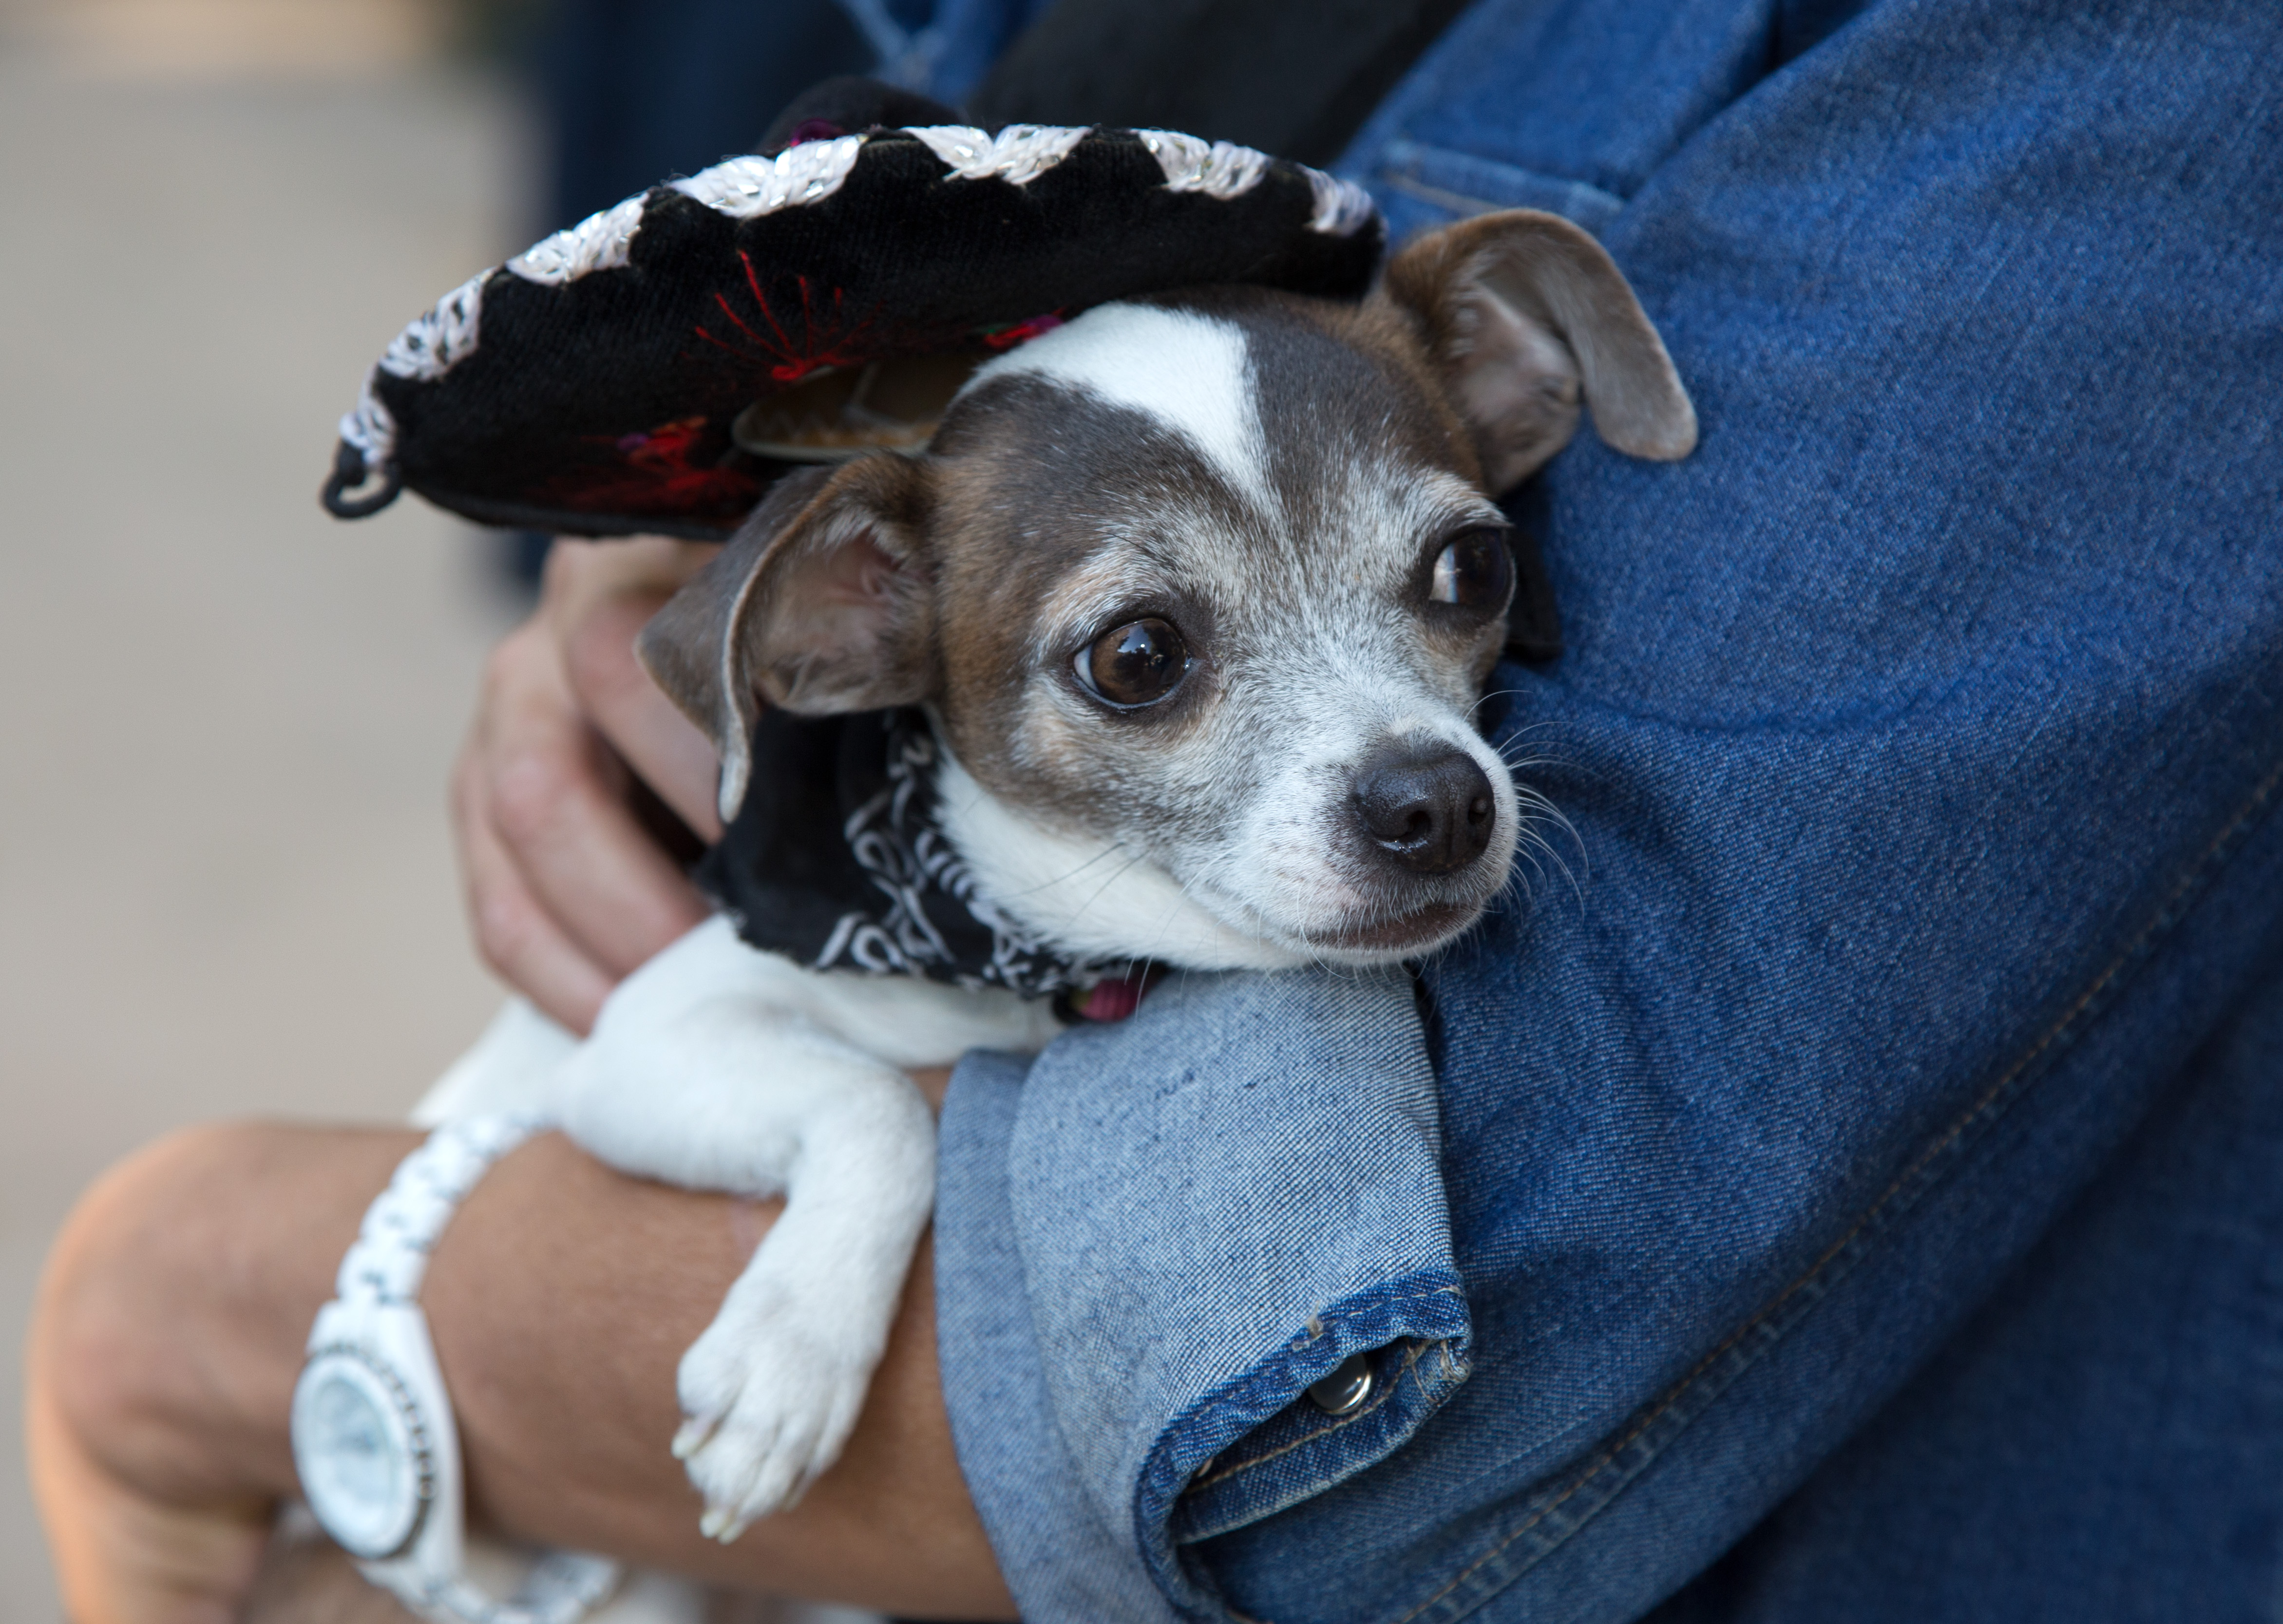
puppy, dog, halloween, mammal, blue, kids, dogs, vertebrate, midtown, costumes, sacramento, mitchellpark, docusincosutumes, dog like mammal, dog crossbreeds, italian greyhound